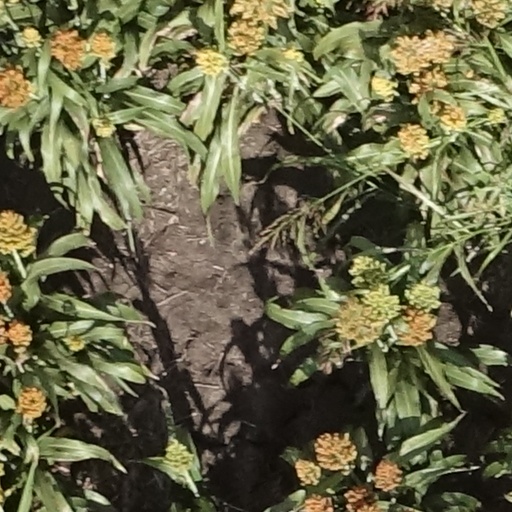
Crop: sorghum